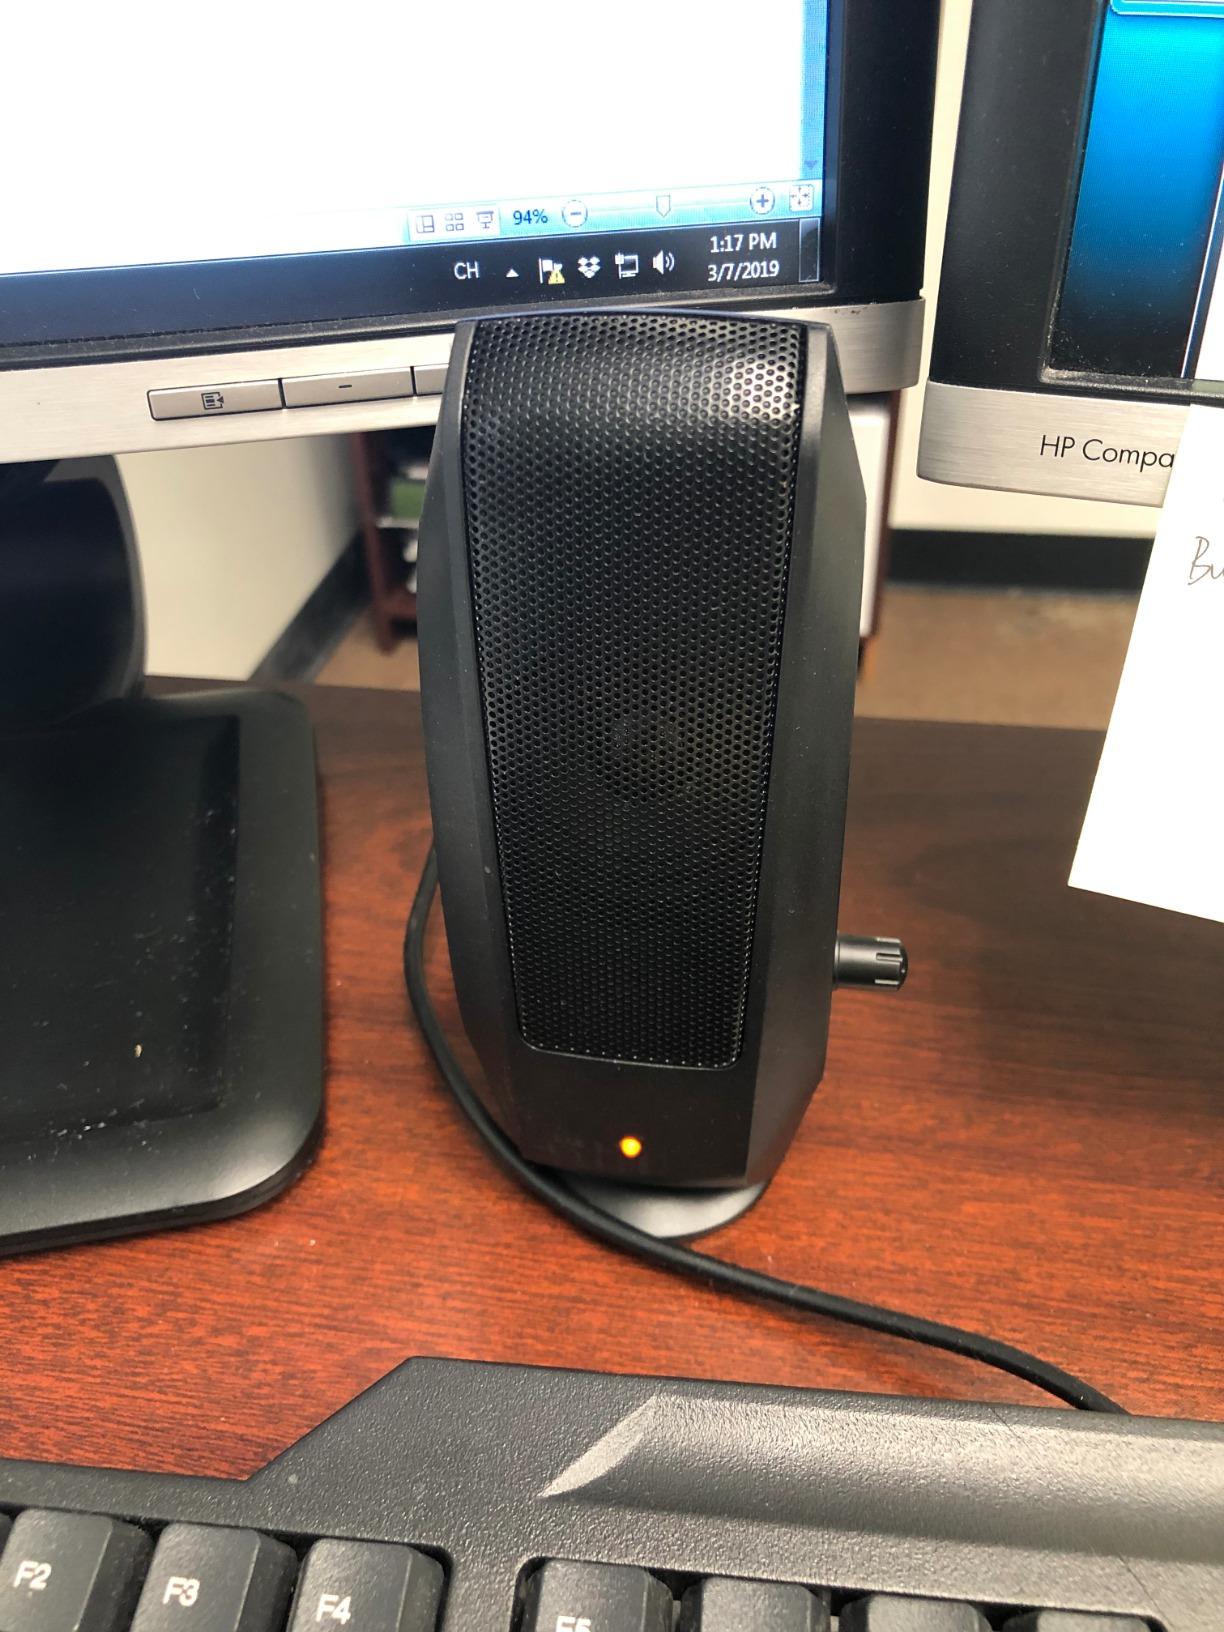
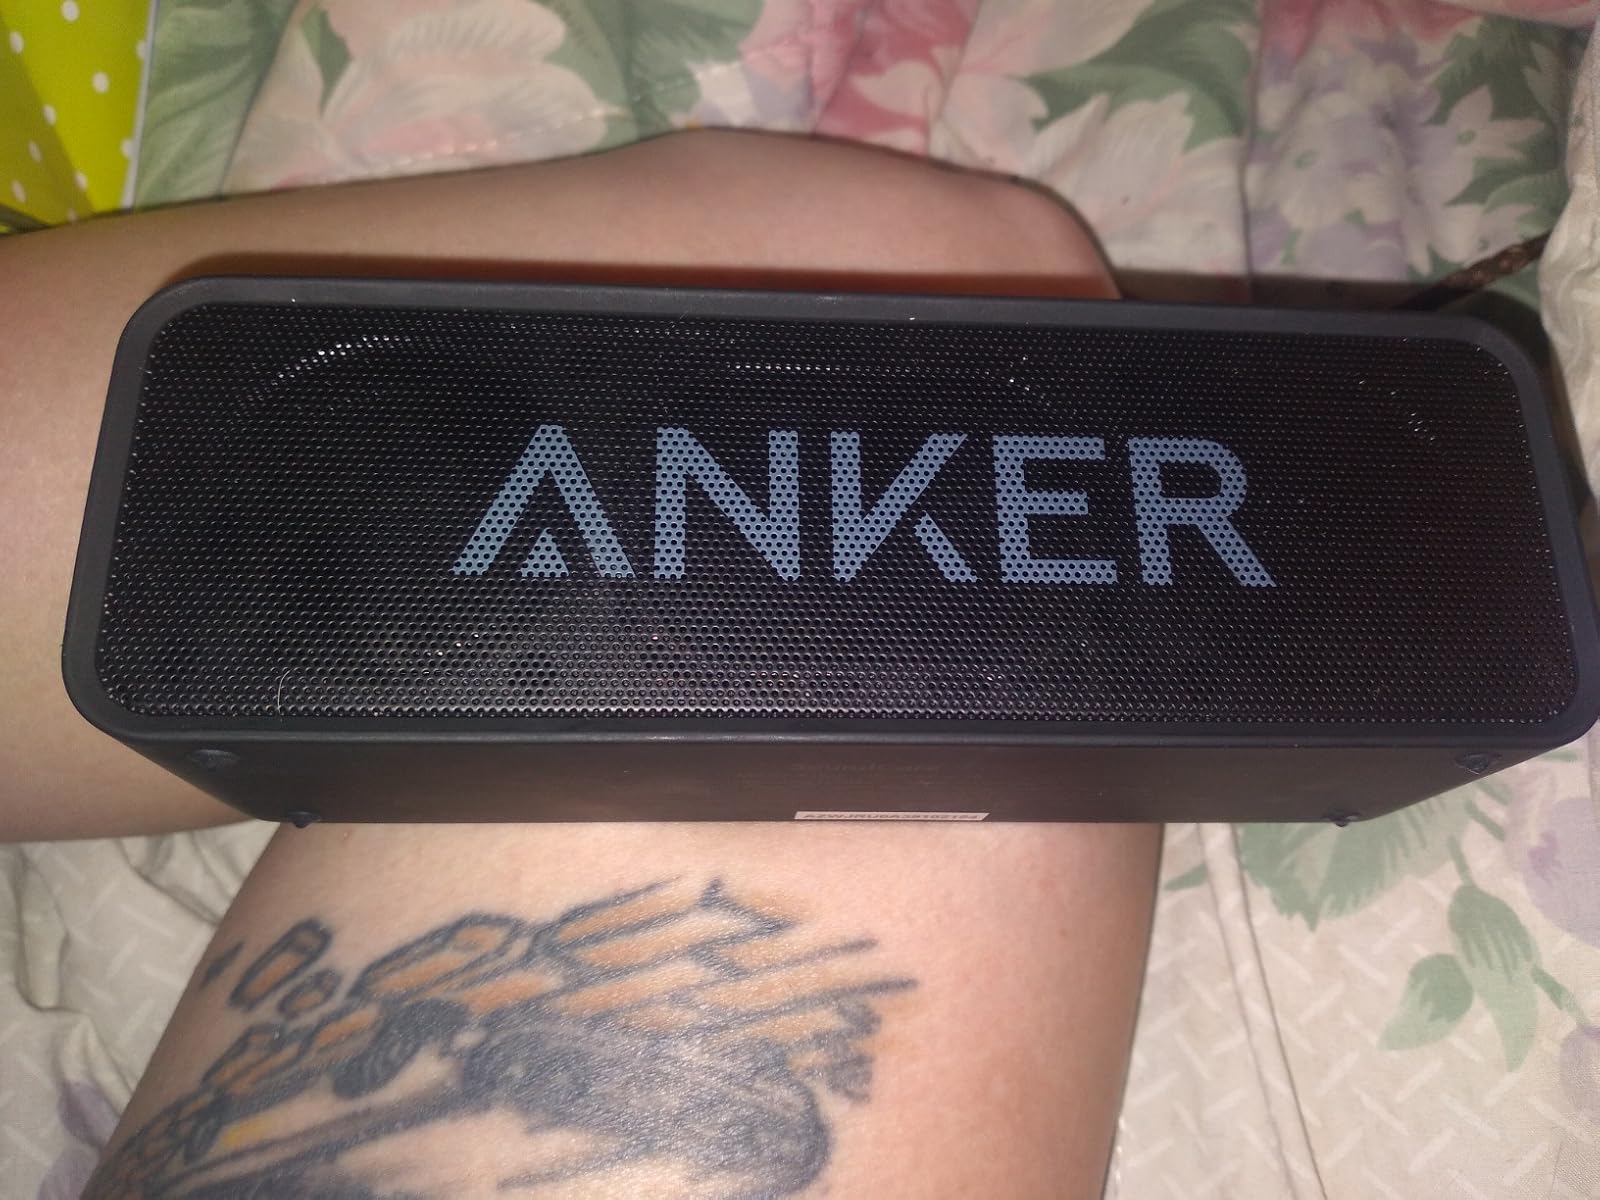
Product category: speaker
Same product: no